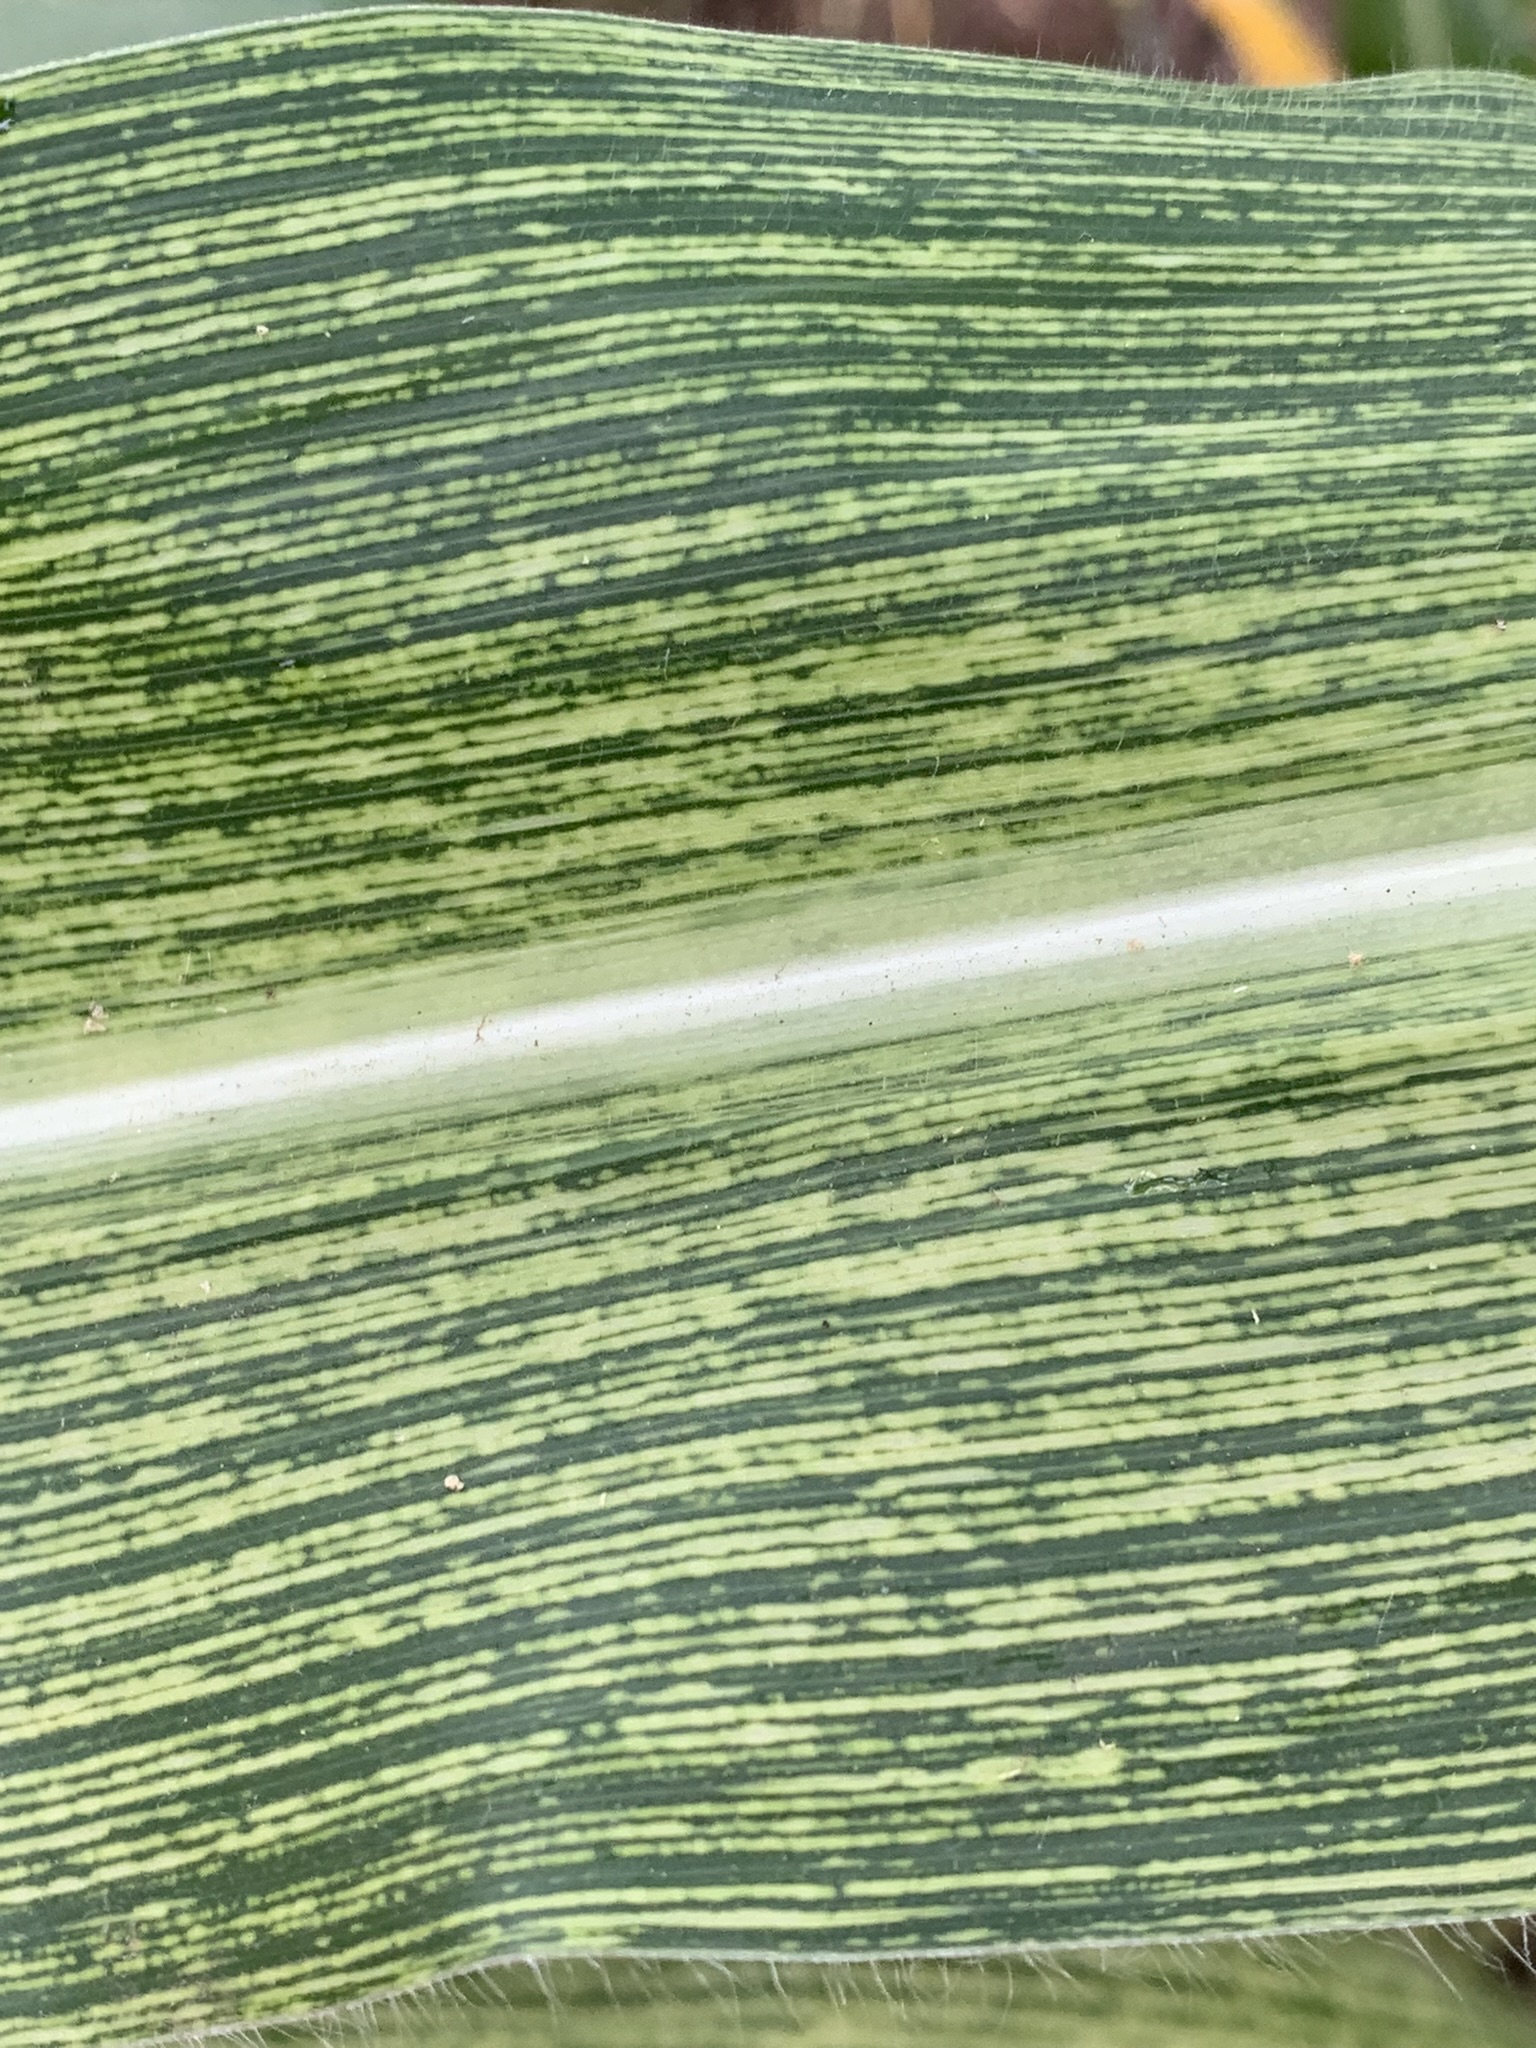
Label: MSV